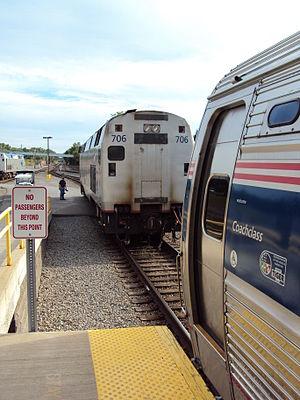
L'Adirondack est une ligne de chemin de fer destinée au transport de passagers opérée par la compagnie ferroviaire Amtrak, reliant New York États-Unis, à Montréal au Canada. Le train reçoit le numéro 69 lorsqu'il part de New York et le 68 au départ de Montréal.